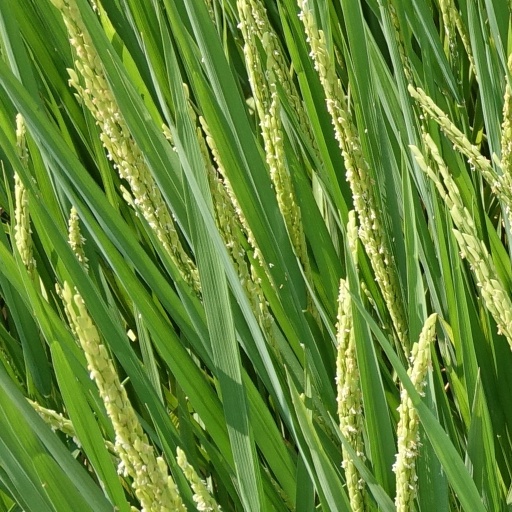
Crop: rice